History of Shinto

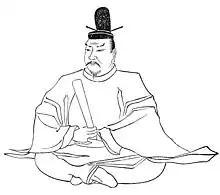
Emperor Tenmu

The first state Shinto rituals occurred in the 4th century. Large numbers of religious artifacts such as bronze mirrors and iron weapons with similarities to the "kofun" grave goods of the late 4th century in the Yamato region have been excavated from Munakata Taisha on Okinoshima in Munakata, Fukuoka. This indicates that Yamato Kingship rituals began on Okinoshima prior to this. Ritual objects such as small bronze mirrors have also been excavated at Mount Miwa which match those at Munakata Taisha, which lends credibility to the theory that rituals at Mount Miwa (home later to the Ōmiwa Shrine) began at approximately the same time as those on Okinoshima. It is believed that the 4th century, with the rituals held at the early shrines of Munaka Taisha and Ōmiwa Shrine, was when the base of the following Shinto faith developed.